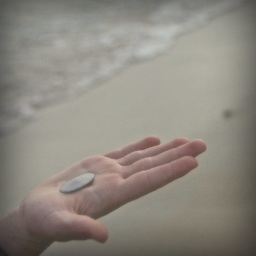
1/1/11A walk on the beach on New Year's Day in unseasonably warm weather... we found a precious little sand dollar...